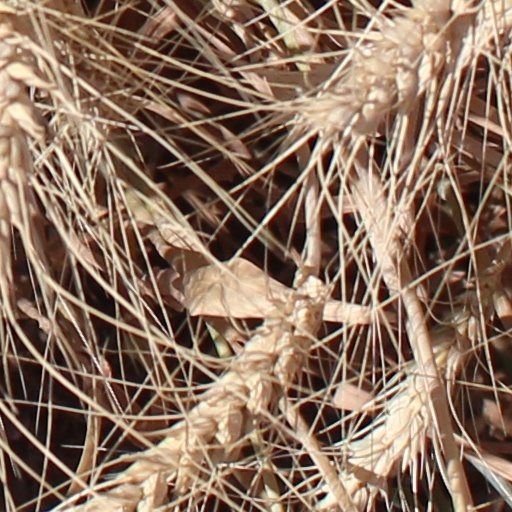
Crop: wheat